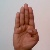
The image shows a hand gesture representing the letter 'B' in Indian Sign Language.